Desmond FitzGerald (architect)

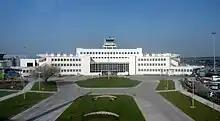
Dublin Airport 1940 terminal building

FitzGerald's first job was with the Department of Industry and Commerce, where he led the design team for the new terminal building at Dublin Airport from 1937. It was completed in 1940, but was kept a secret due to security concerns relating to the Emergency. He was later awarded the triennial gold medal of the Royal Institute of the Architects of Ireland in 1943 for the design. In accessing the building in relation to FitzGerald's later work, it is widely accepted that the design was not solely or mostly his, but the design of his team.